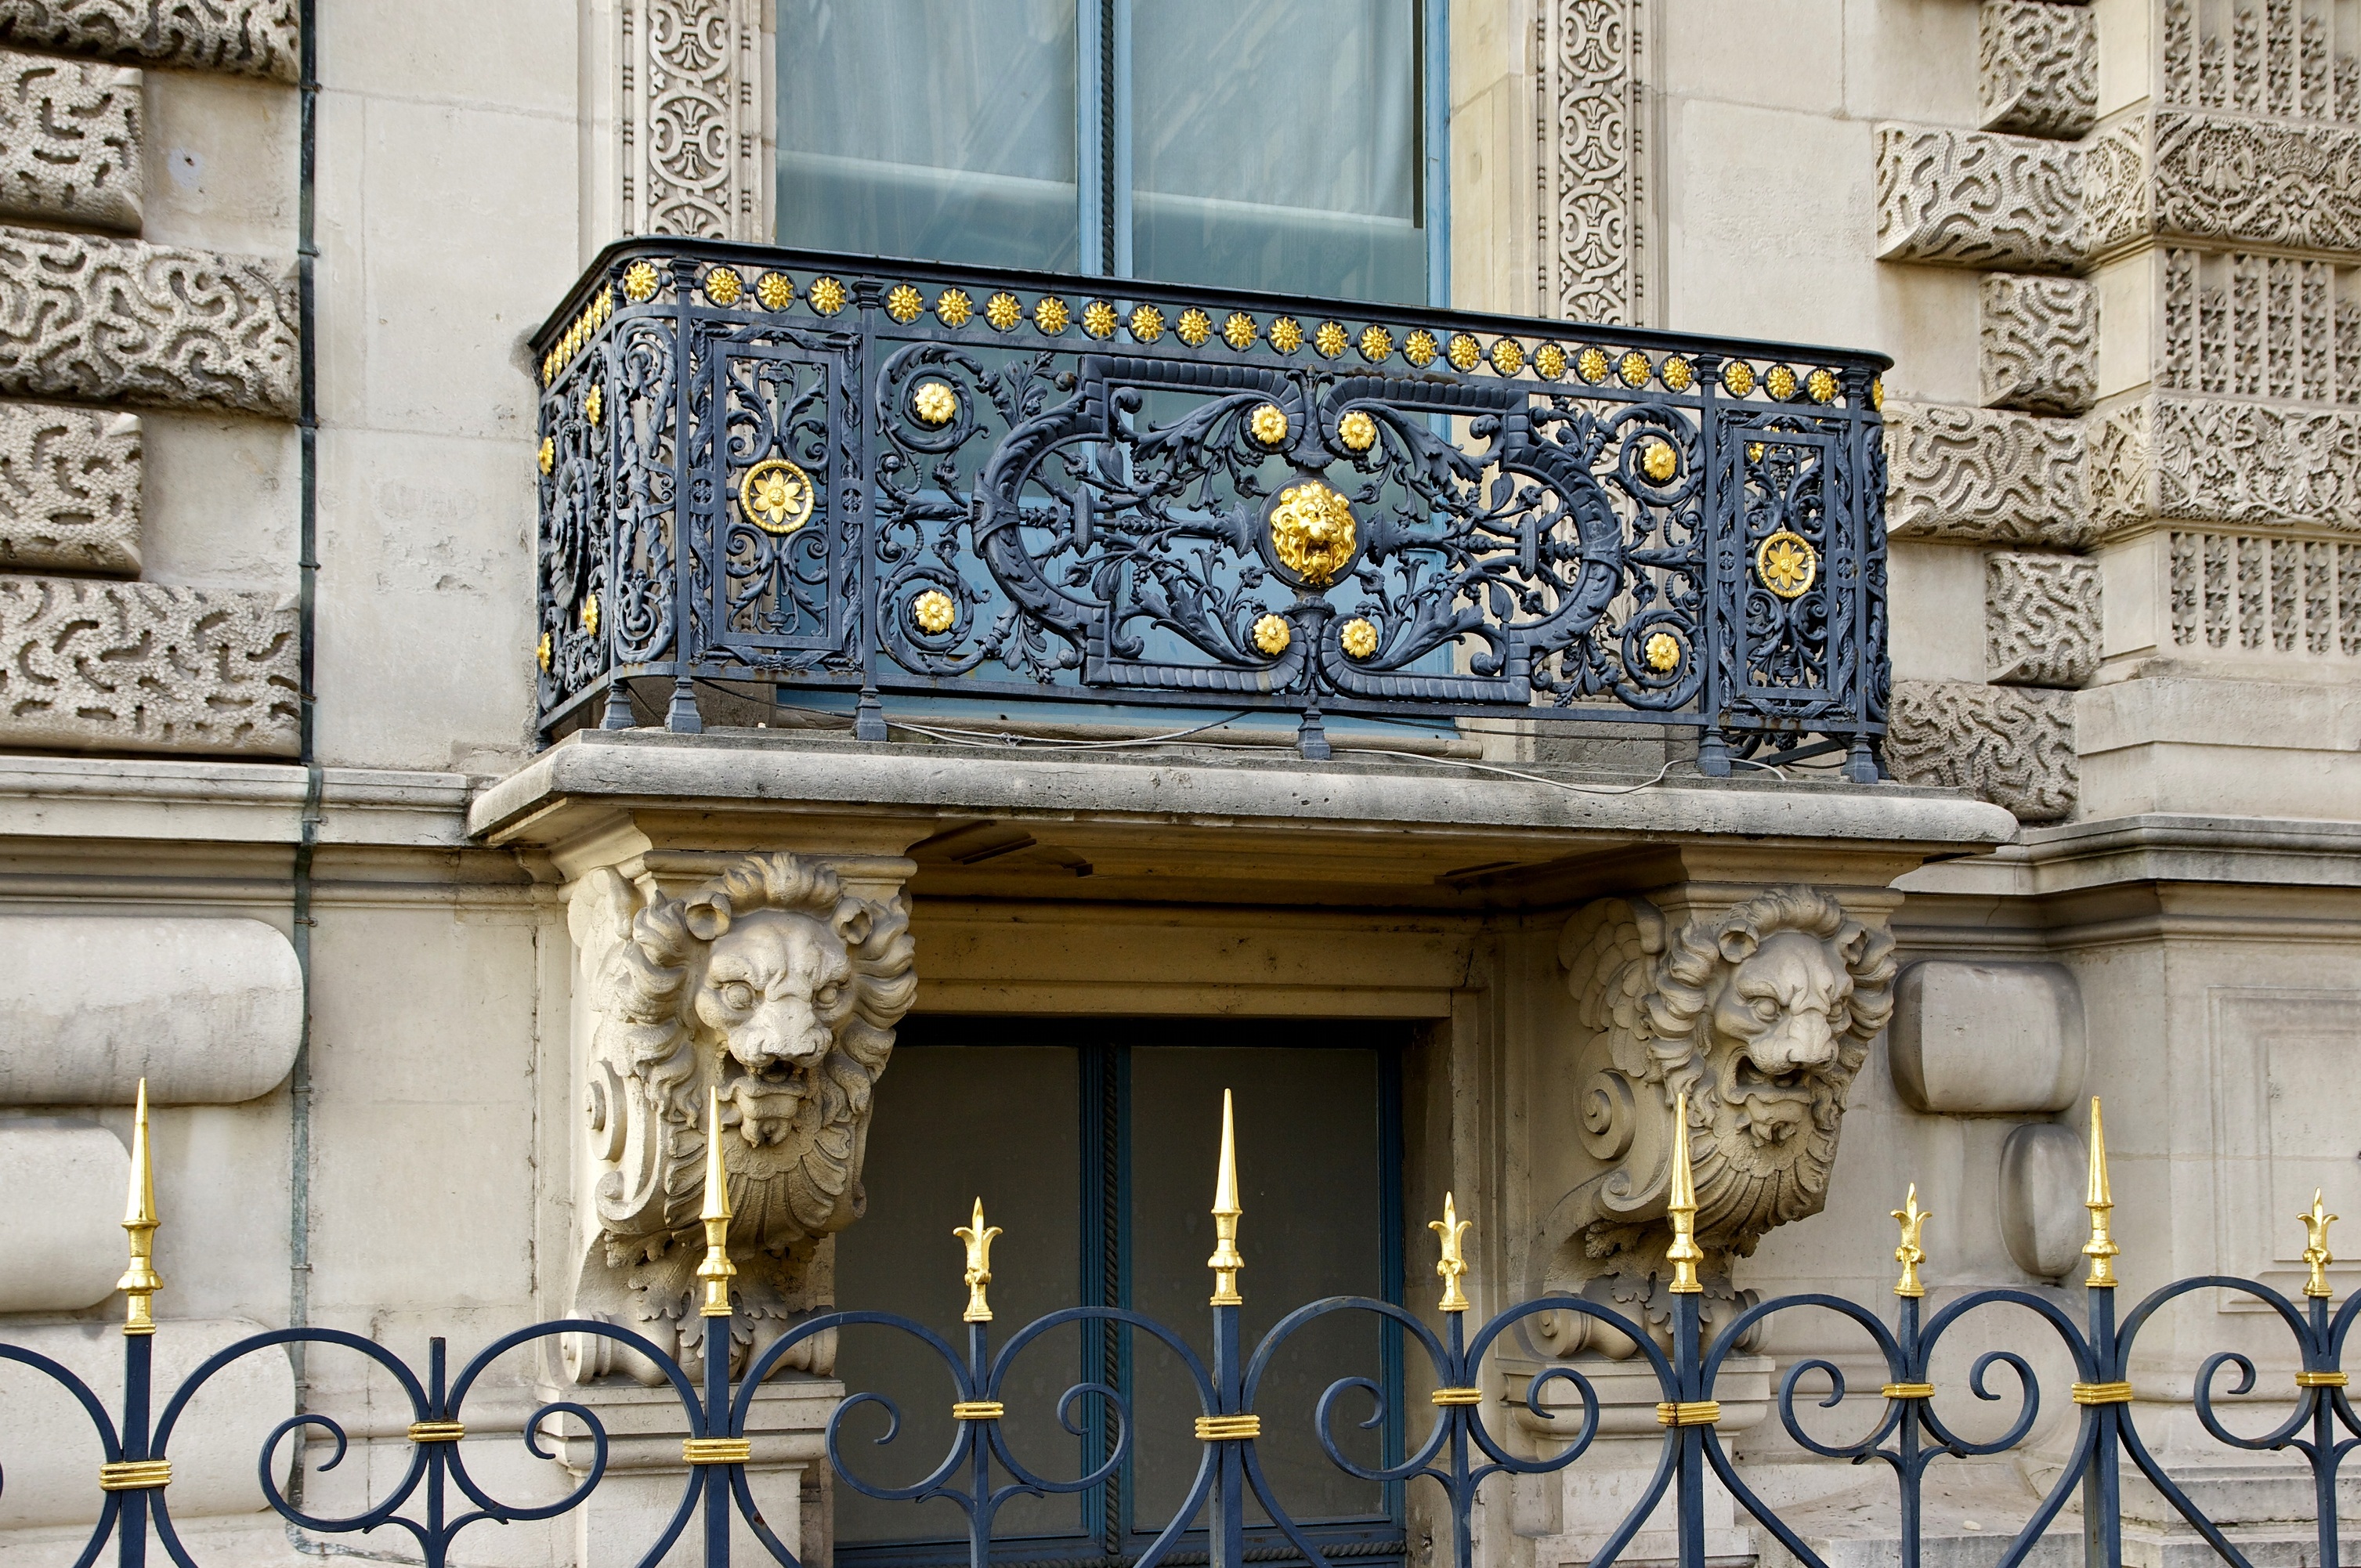
architecture, window, building, palace, paris, wall, balcony, facade, exterior, interior design, ornate, renaissance, revival, baroque, urban area